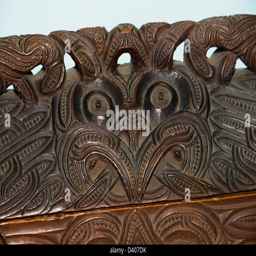
this is an image of native tribal carvings on display